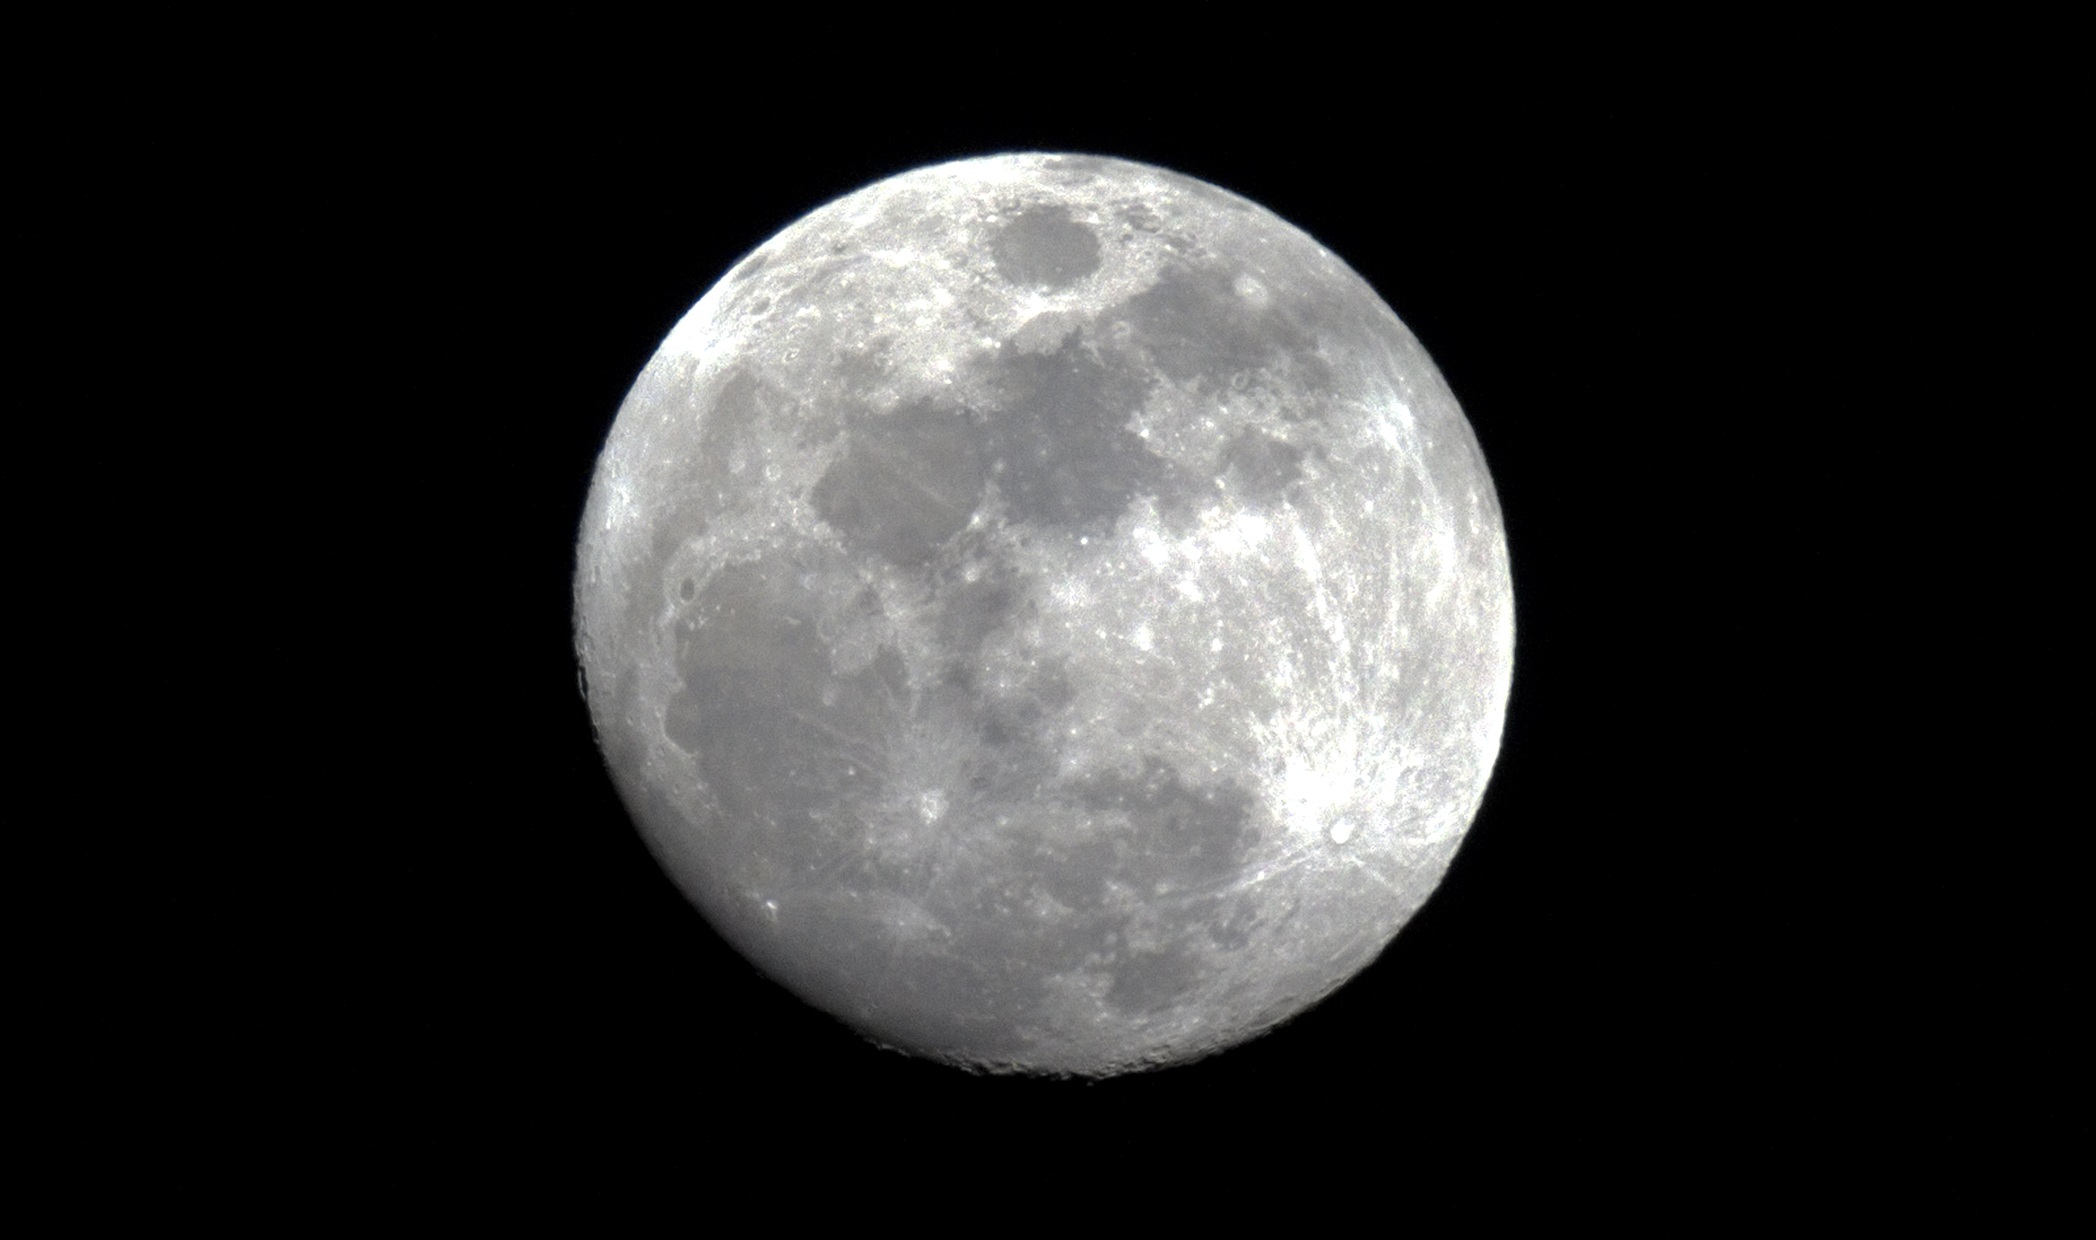
black and white, sky, night, atmosphere, space, moon, full moon, circle, full, astronomy, astronomical object